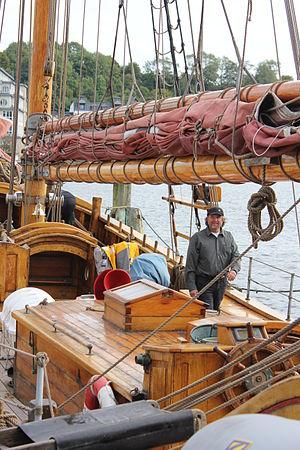
Arved Fuchs est un explorateur polaire et écrivain allemand.